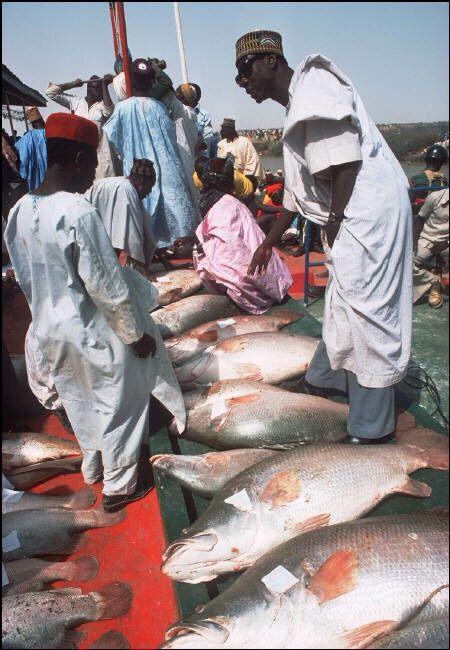
Kwenye rangi ya samawati, kuna watu ambao wengine wamevalia mavazi meupe. Kuna mwenye amevaa kofia na rangi nyekundu. Kando yao kuna samaki zilizo kubwa, kuna mwanammme amevalia nguo ya rangi ya samawati.